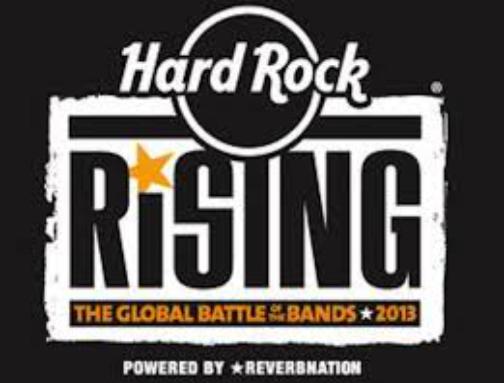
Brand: Hard Rock Cafe
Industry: Food